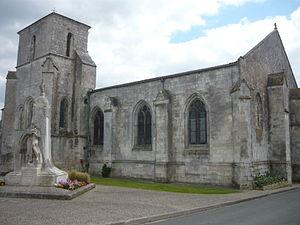
L'église Saint-Etienne de Tonnay-Charente
Cet article présente les faits historiques notables de la ville de Tonnay-Charente, ville du sud-ouest de la France, située dans le département de la Charente-Maritime, en Saintonge et à la frontière de l'Aunis.
Tonnay-Charente est une commune du Sud-Ouest de la France située dans le département de la Charente-Maritime. Ses habitants sont appelés les Tonnacquois et les Tonnacquoises.